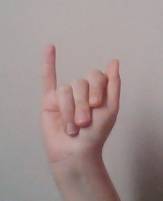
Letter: meem